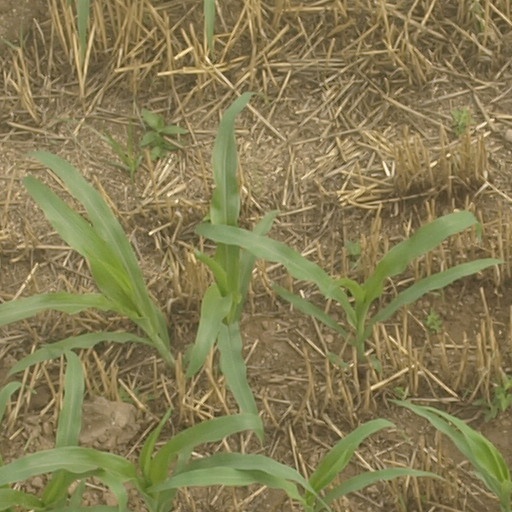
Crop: maize; corn